Juliette Lewis

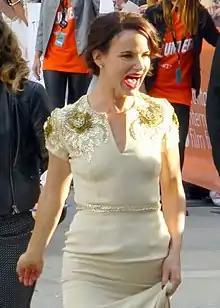
Lewis at the 2013 Toronto International Film Festival

In 2010, Lewis starred in a number of films, first appearing in Mark Ruffalo's directorial debut "Sympathy for Delicious", followed by romantic comedy "The Switch", in which she appeared as the best friend of a woman trying to conceive a child through artificial insemination. She also portrayed a murder witness in the biographical crime drama "Conviction", with "The Wall Street Journal" calling her a "scene-stealer", and the Boston Society of Film Critics awarding her Best Supporting Actress. She reprised the role of Heidi—her character in "Old School"—that same year in the black comedy "Due Date".